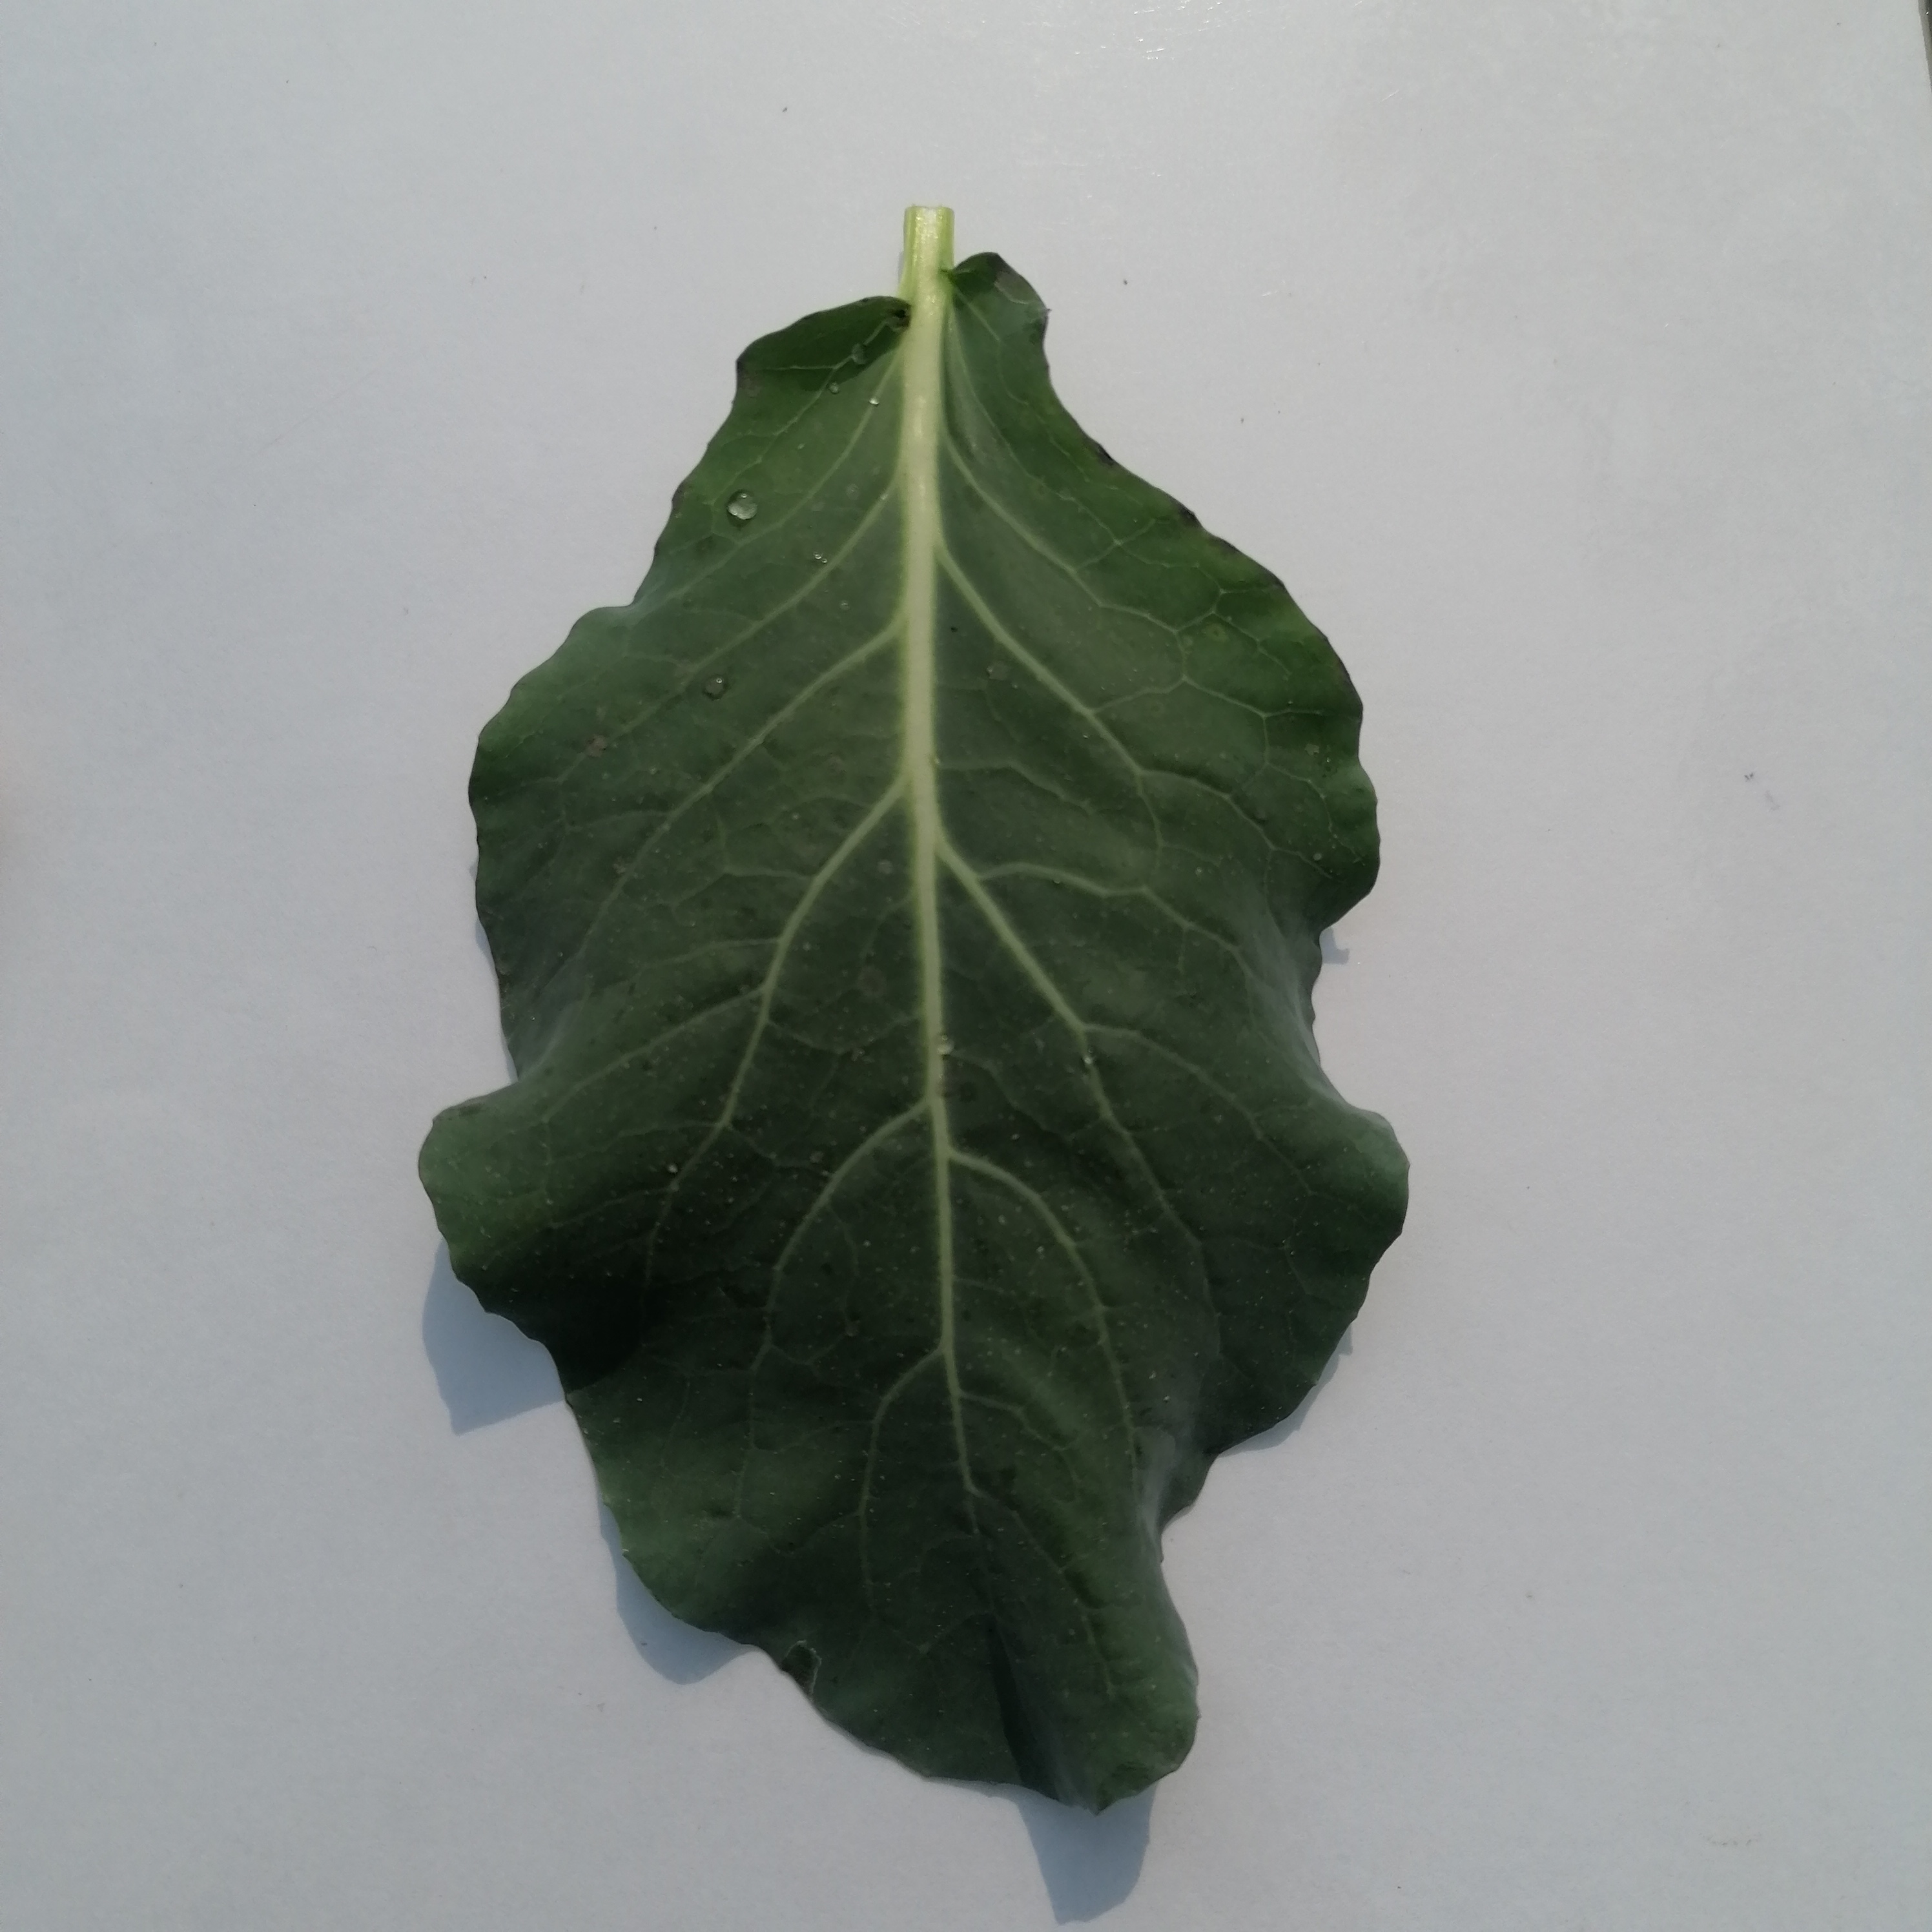
Label: Healthy